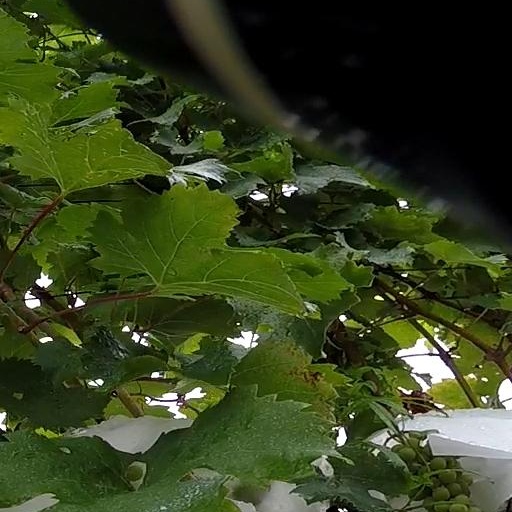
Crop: grape